Bianco Luno

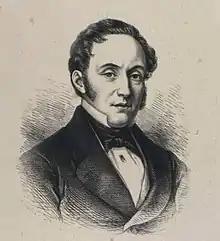

Bianco Luno (24 June 1795 – 14 August 1852) was a Danish book printer. His printing business, Bianco Lunos Bogtrykkeri, was at the time of his death in 1852 the largest company of its kind in Denmark. The street Bianco Lunos Allé in Frederiksberg is named after him.